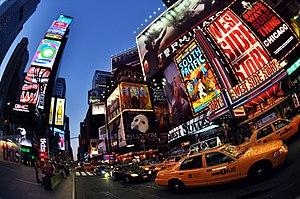
La comédie musicale est un genre théâtral, mêlant comédie, chant, danse et les claquettes. Apparue au tout début du XXᵉ siècle, elle se situe dans la lignée du mariage du théâtre et de la musique classique qui avait donné naissance aux siècles précédents au ballet, à l'opéra, à l'opéra-bouffe et à l'opérette. Elle s'est particulièrement développée aux États-Unis, se dissociant à partir des années 1910 du genre classique par l'intégration de musiques « nouvelles » comme le jazz. De fait, le terme évoque de nos jours principalement les États-Unis et plus spécialement Broadway.